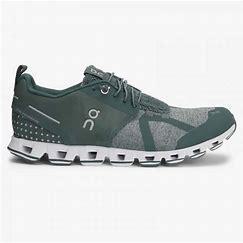
Brand: ON
Model: Cloud Terry